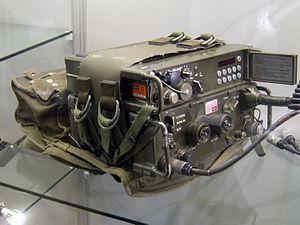
Les équipements de l'Armée suisse, rassemblent différentes sortes de véhicules, des chars de combat, des véhicules de transport de troupe ainsi que des hélicoptères de transport et des avions de combat en service dans les Forces terrestres ou les Forces aériennes.